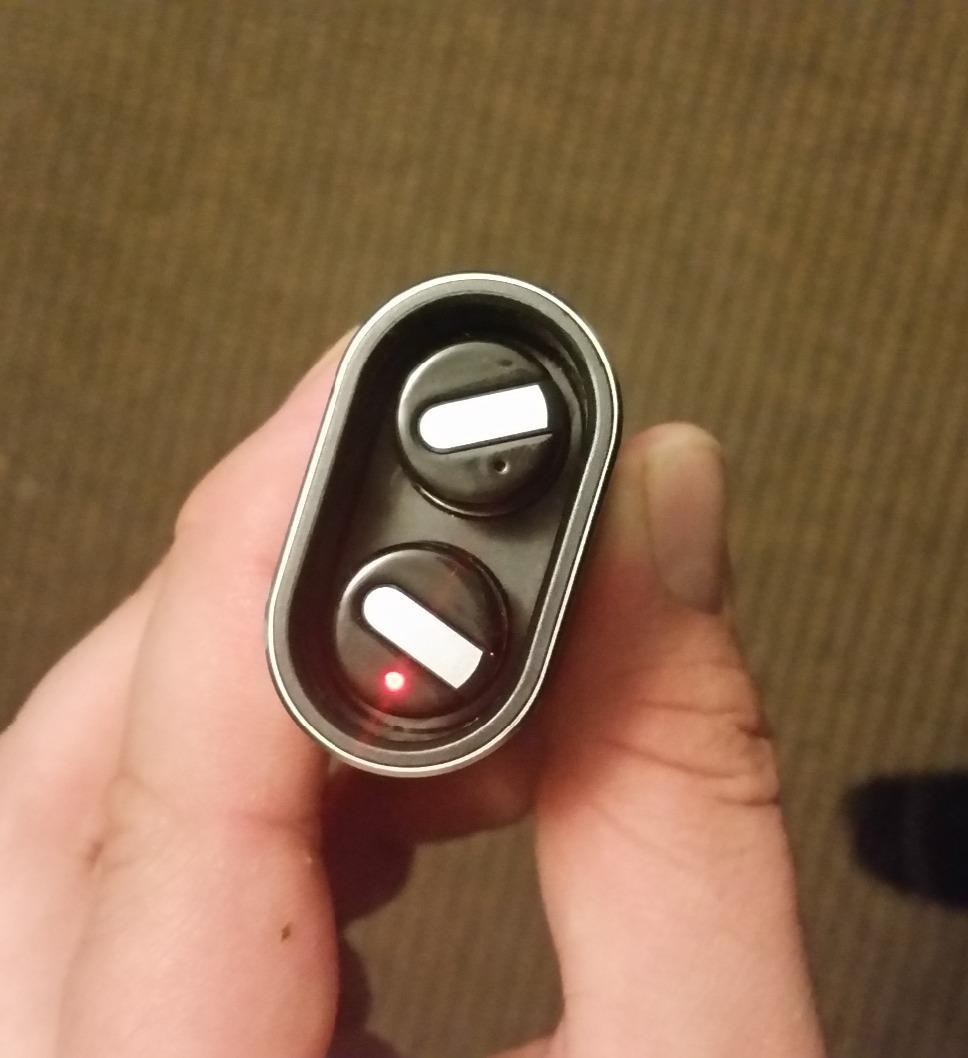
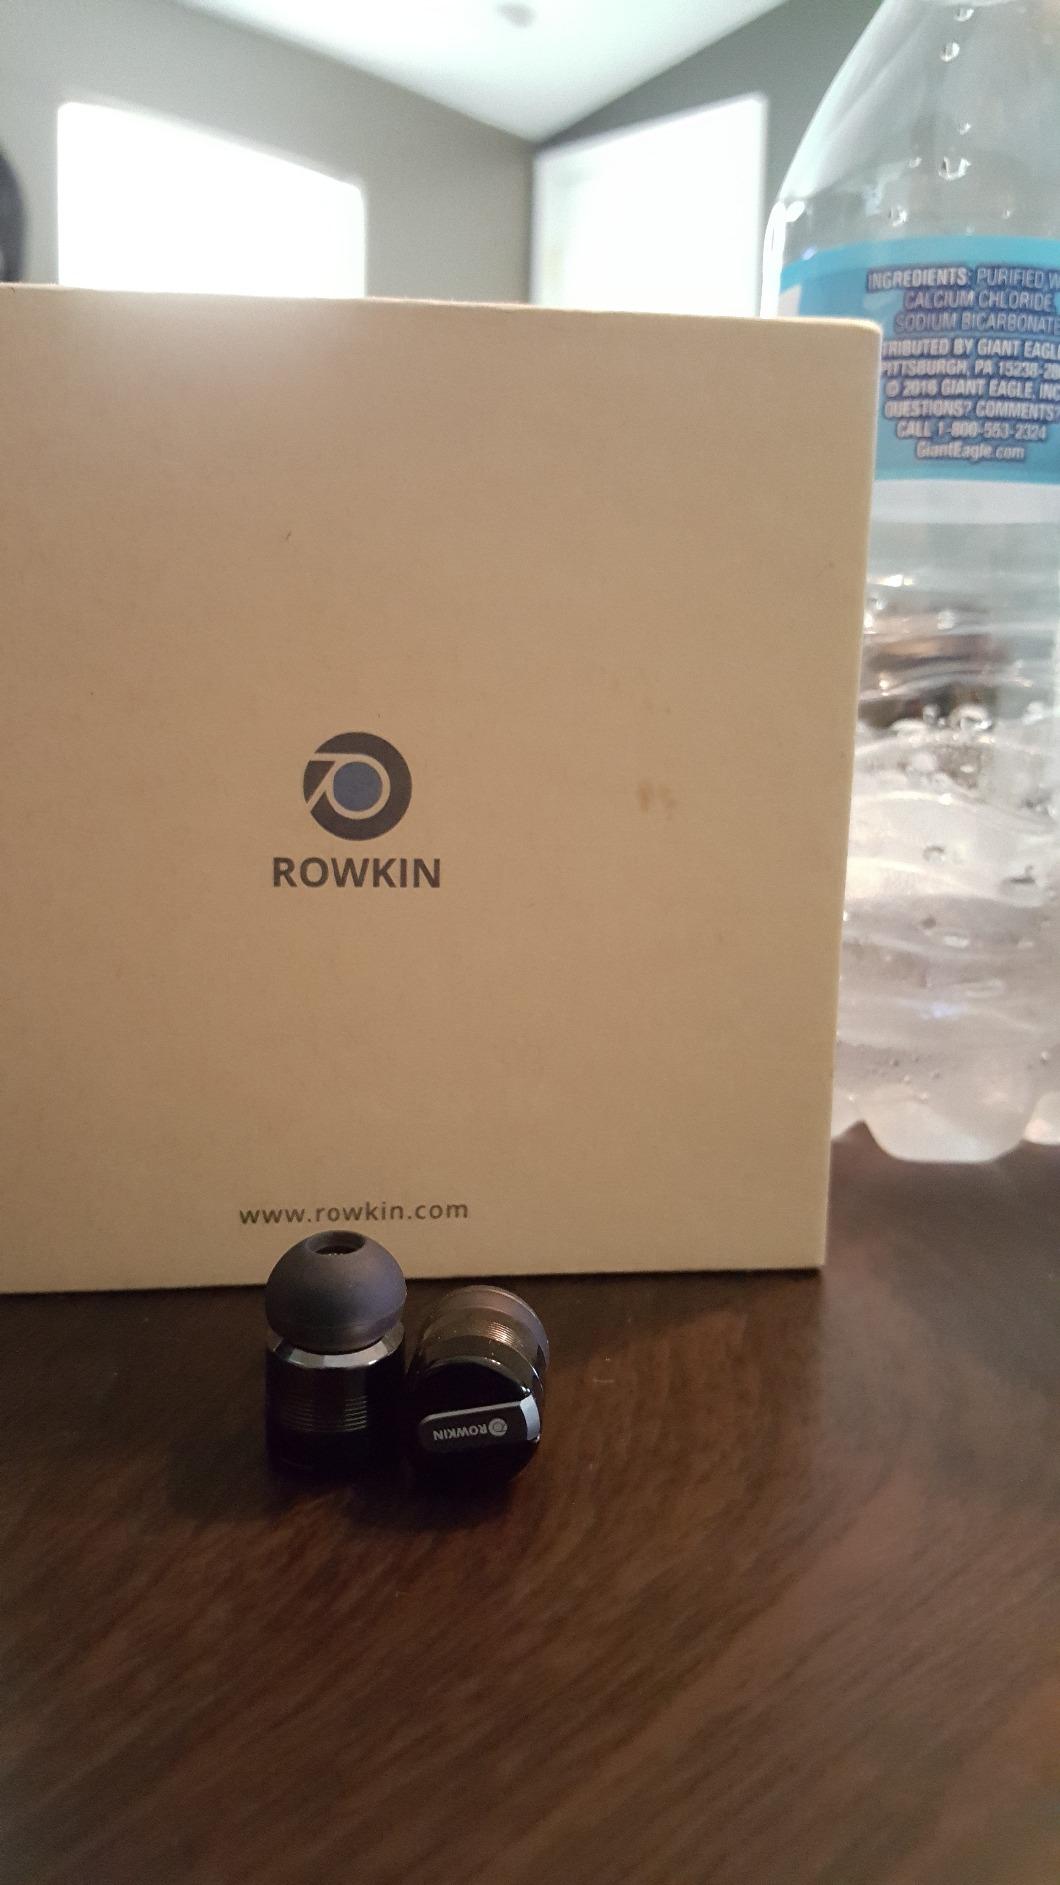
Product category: headphones
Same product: yes